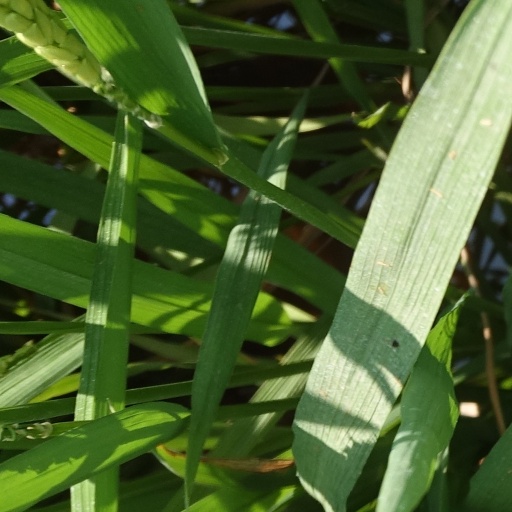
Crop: rice